North Norfolk

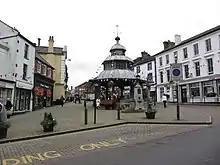
North Walsham, the largest settlement in the district

North Norfolk District Council provides district-level services. County-level services are provided by Norfolk County Council. The whole district is also covered by civil parishes, which form a third tier of local government.